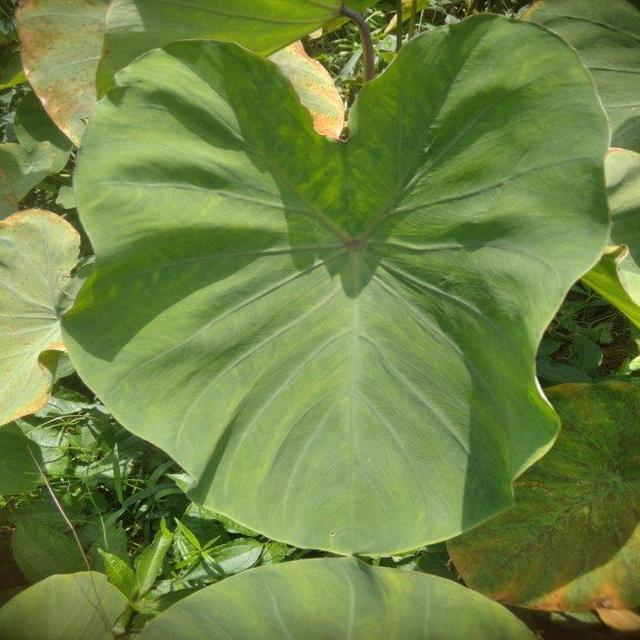
Label: Healthy